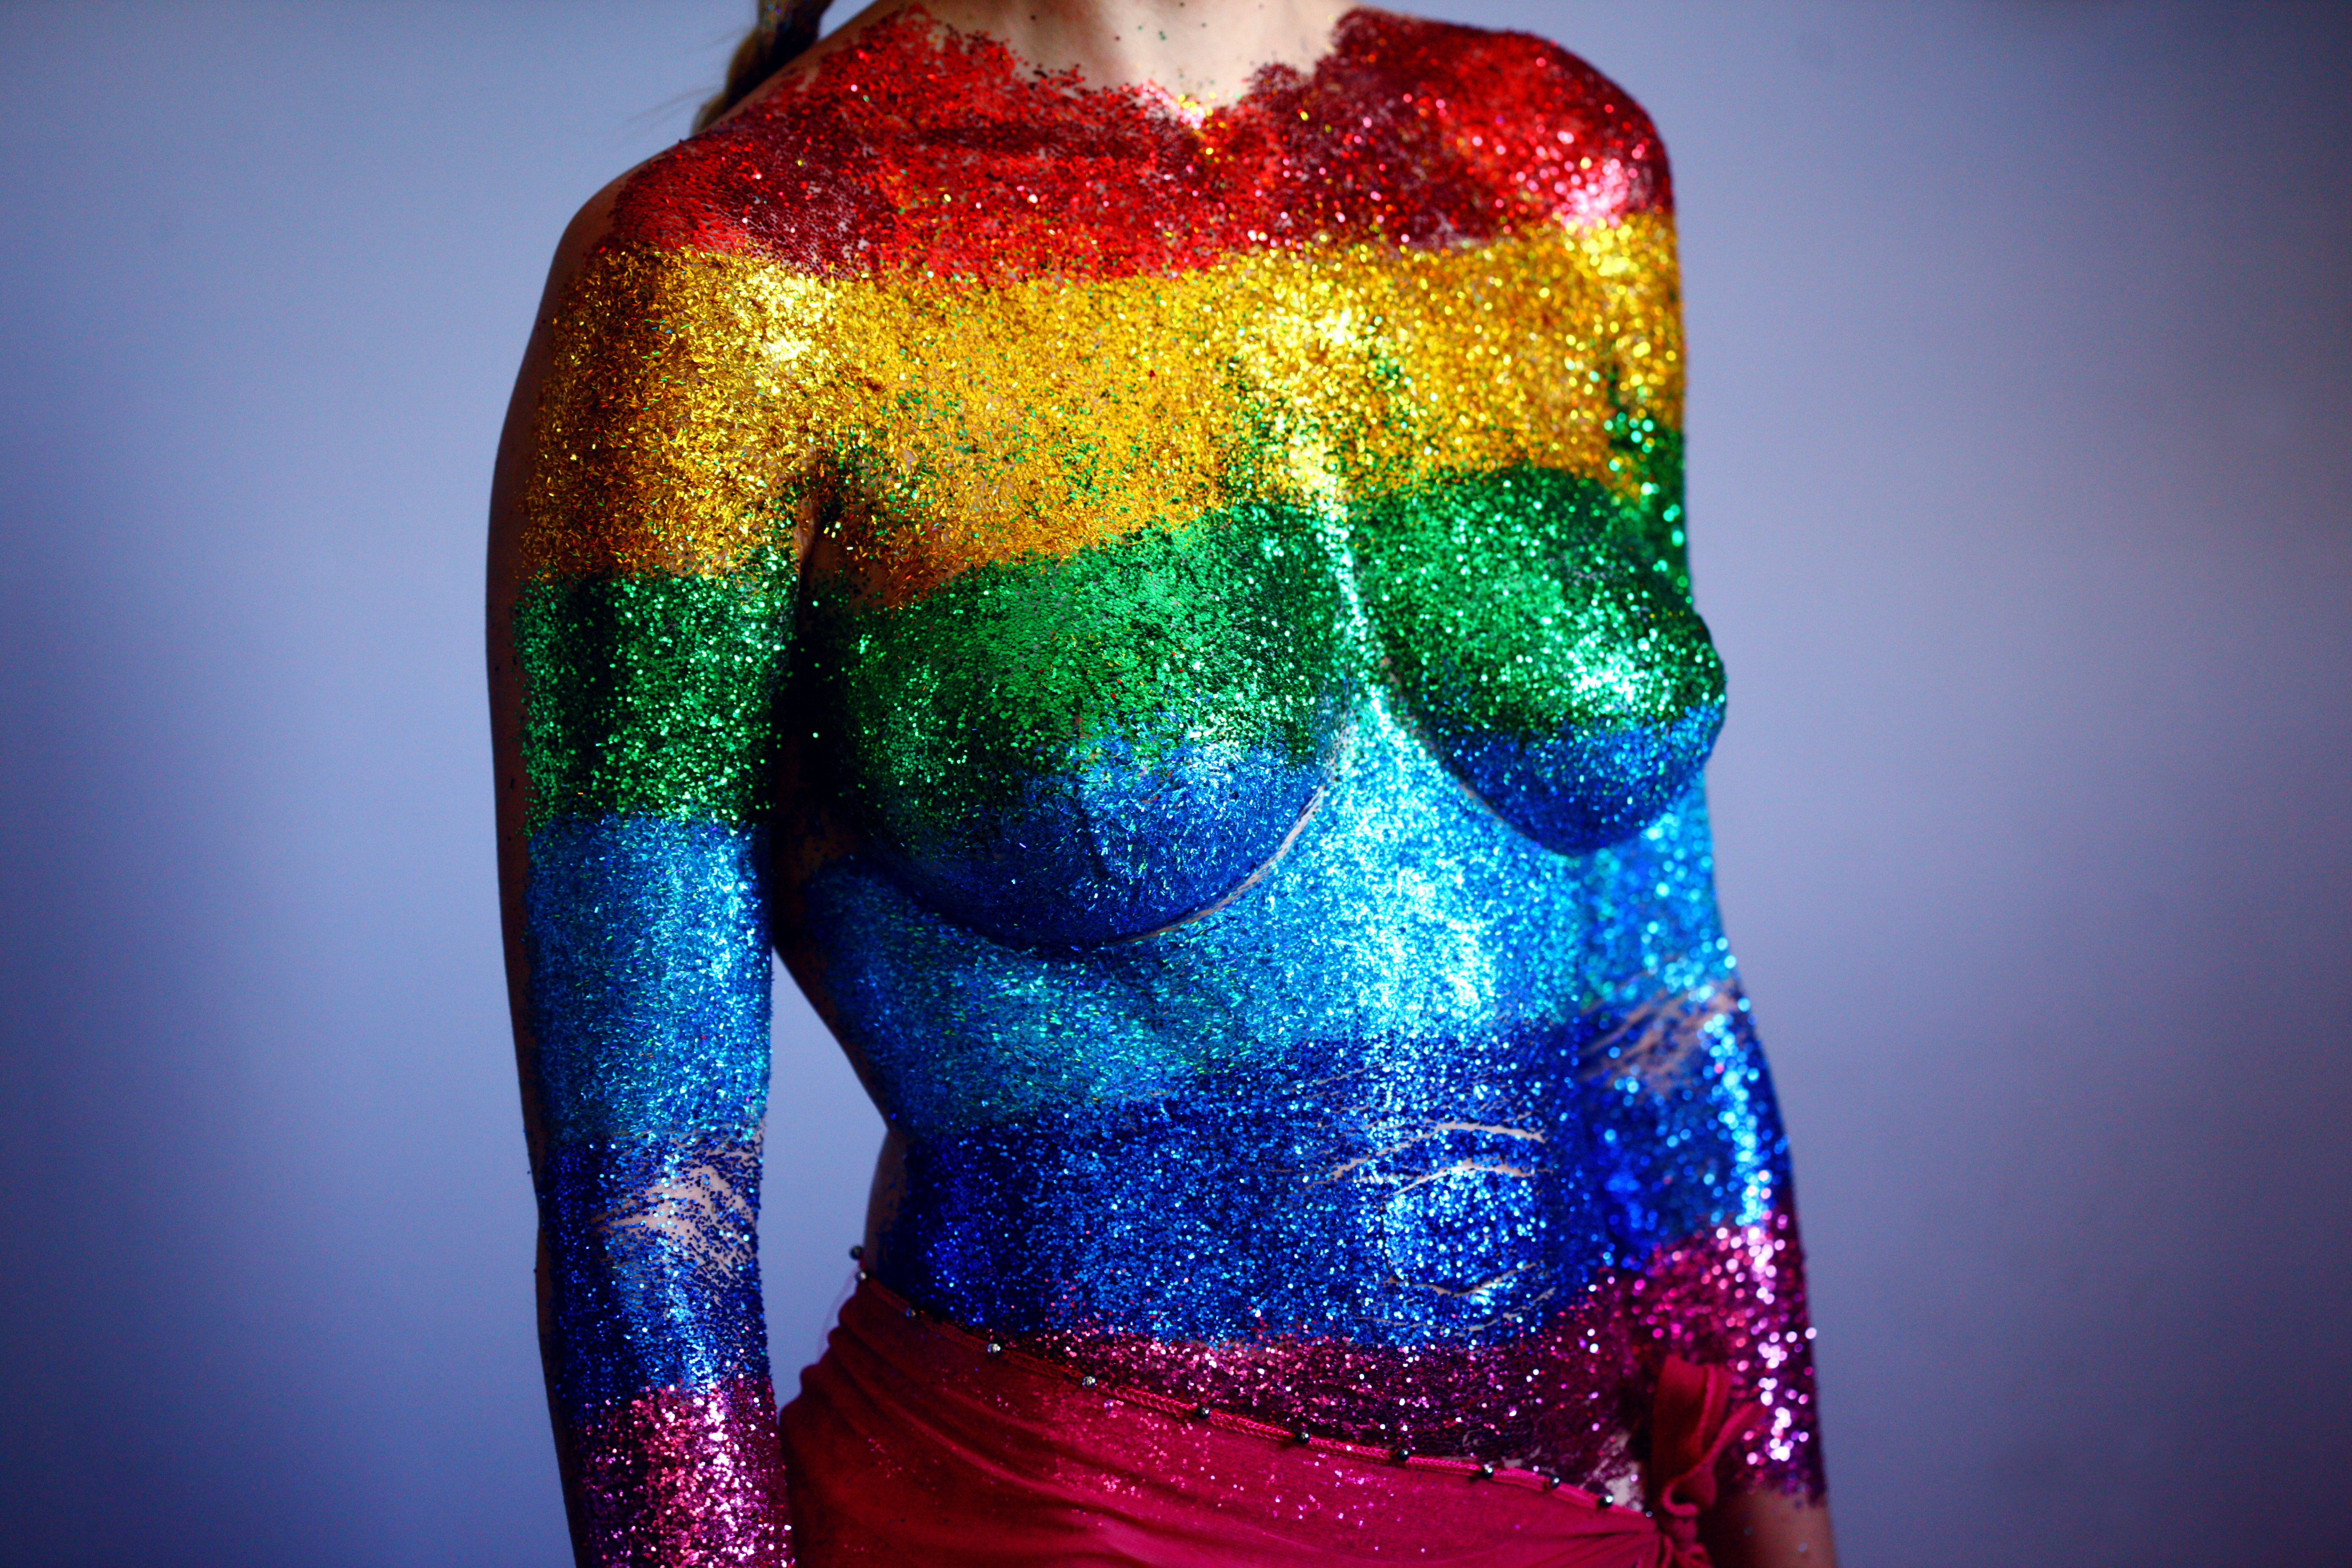
clothing, glitter, leotard, outerwear, dress, costume, cocktail dress, fashion design, sportswear, fictional character